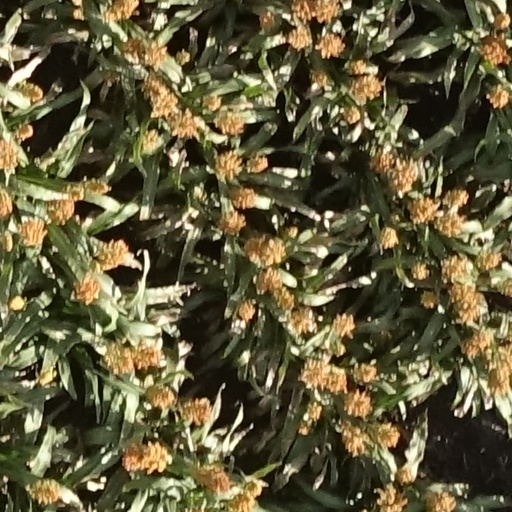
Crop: sorghum